Swallow Reef

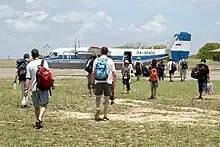
Tourists returning to their plane after visiting the reef.

The airport consists of a paved aircraft runway, two aircraft hangars, a radar station, an air traffic control tower and watchtowers. The runway, made of concrete, is 1367m long and 28m wide. The runway has a Pavement Classification Number of 032RBXU, indicating that the runway is a medium strength rigid pavement, with a high maximum tire pressure.